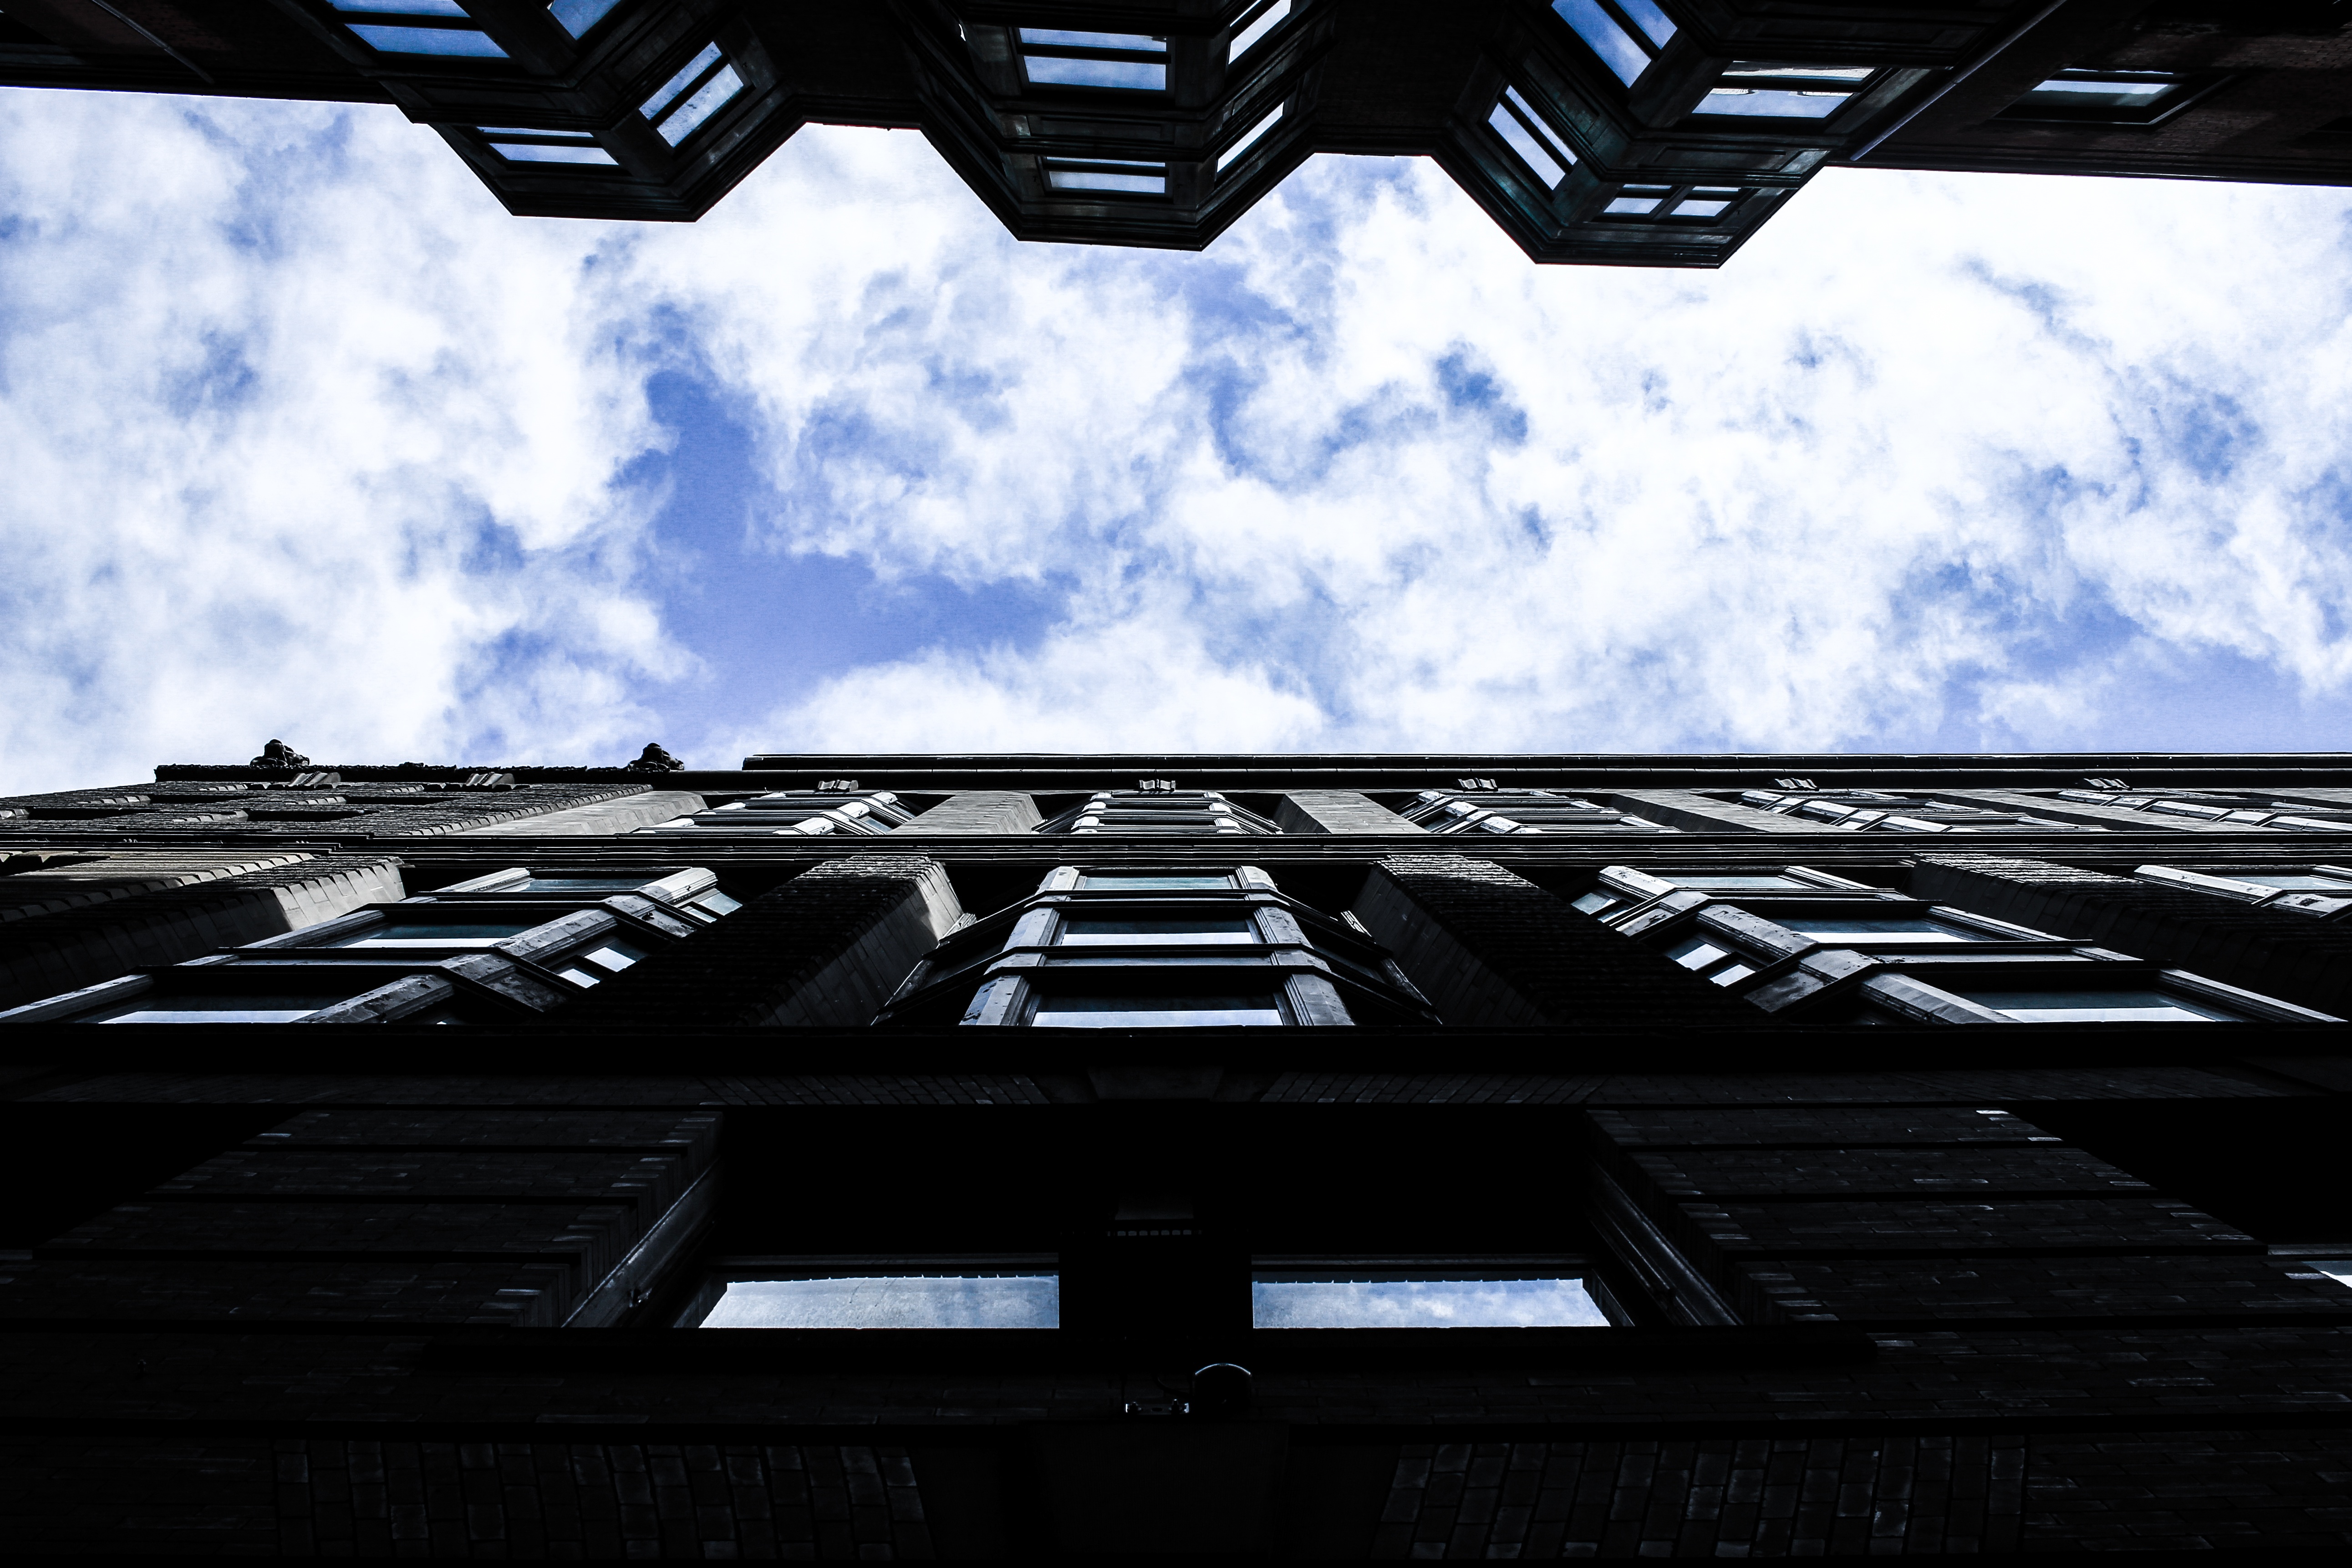
light, structure, car, vehicle, black, monochrome, atmosphere of earth